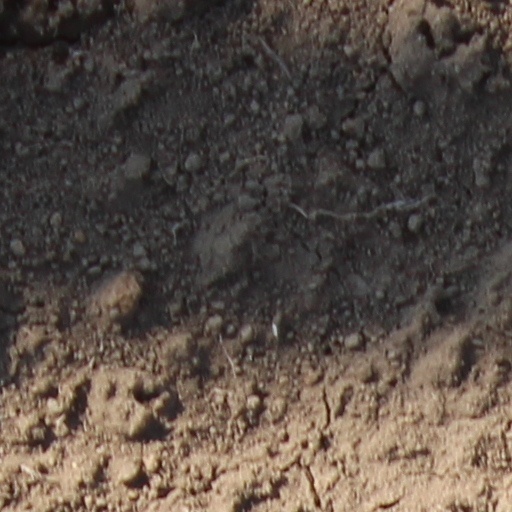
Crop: wheat